John Winans

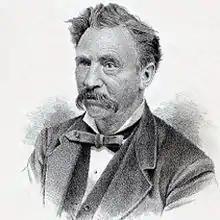

Winans was first elected to the State Assembly from Rock County's 5th Assembly district (the City of Janesville) in 1873 as a member of the short-lived Reform Party, a coalition of Democrats, reform and Liberal Republicans, and Grangers formed in 1873, which secured the election for two years of William Robert Taylor as Governor of Wisconsin. He received 741 votes to 633 for Republican incumbent Henry A. Patterson, and was assigned to the standing committee on the judiciary, of which he was elected chairman. He ran for re-election in 1874 under the "Democratic Reform" label (the Reform coalition had begun to dissolve, and Taylor would lose his 1875 bid for re-election), but was unseated by Republican Hiram Merrill, who drew 799 votes to 694 for Winans. Winans served as a colonel on the staff of Governor Taylor in 1874 and 1875.